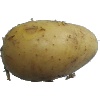
Label: Potato White 1